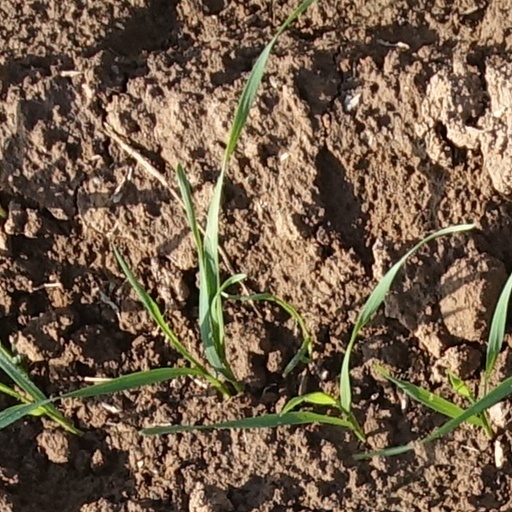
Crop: wheat